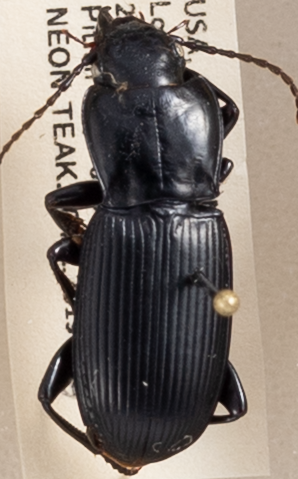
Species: Pterostichus serripes
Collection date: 2019-09-03
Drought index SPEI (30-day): -0.348
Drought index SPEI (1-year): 0.54
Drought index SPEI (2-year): -0.03